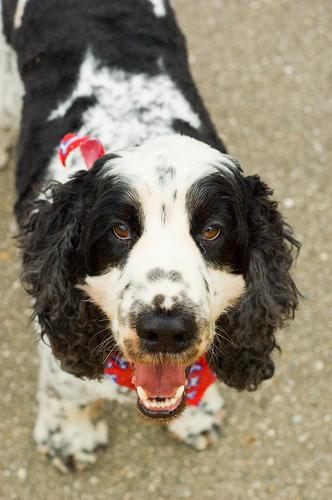
Breed: english cocker spaniel